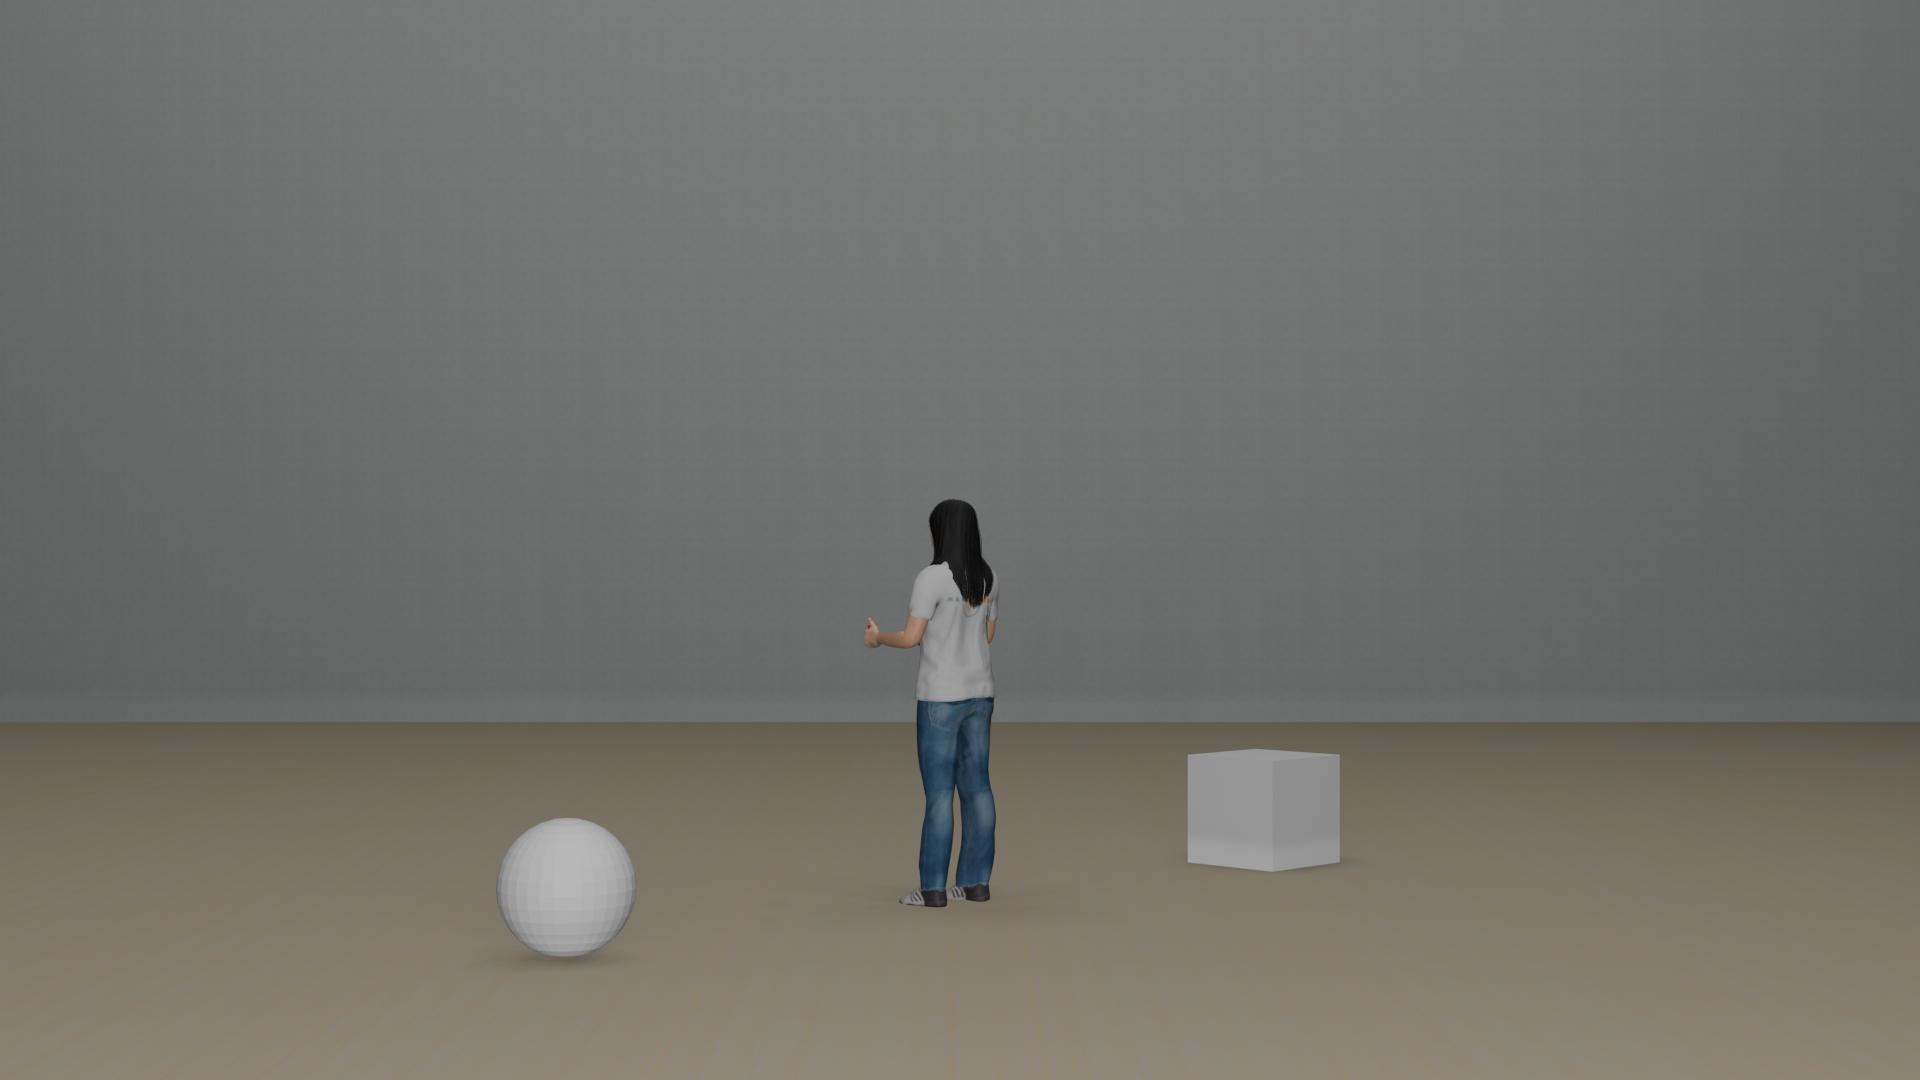
Task: level2_spatial
Answer: 'right'